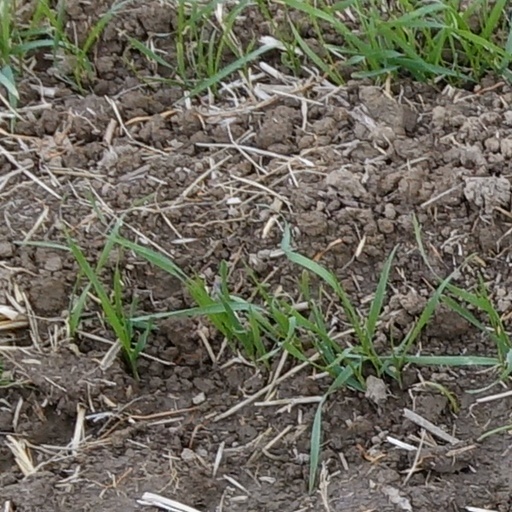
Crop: wheat